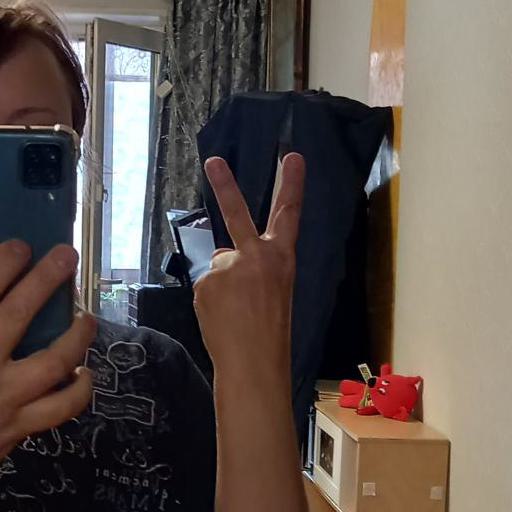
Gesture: peace_inverted